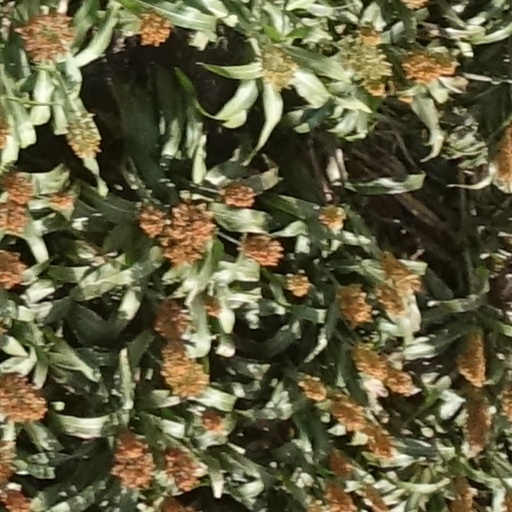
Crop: sorghum